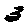
Label: 3